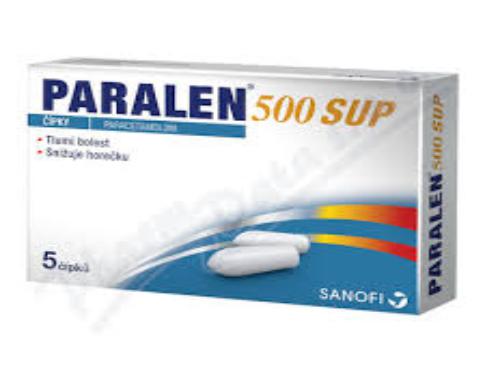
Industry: Medical